Engine configuration

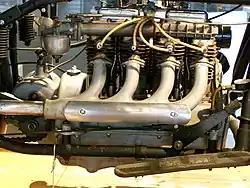
1928-1942 Indian Four straight-4 motorcycle engine

Straight engines (also known as "inline engines") have all cylinders aligned in one row along the crankshaft with no offset. When a straight engine is mounted at an angle, it is sometimes called a "slant engine". Types of straight engines include: